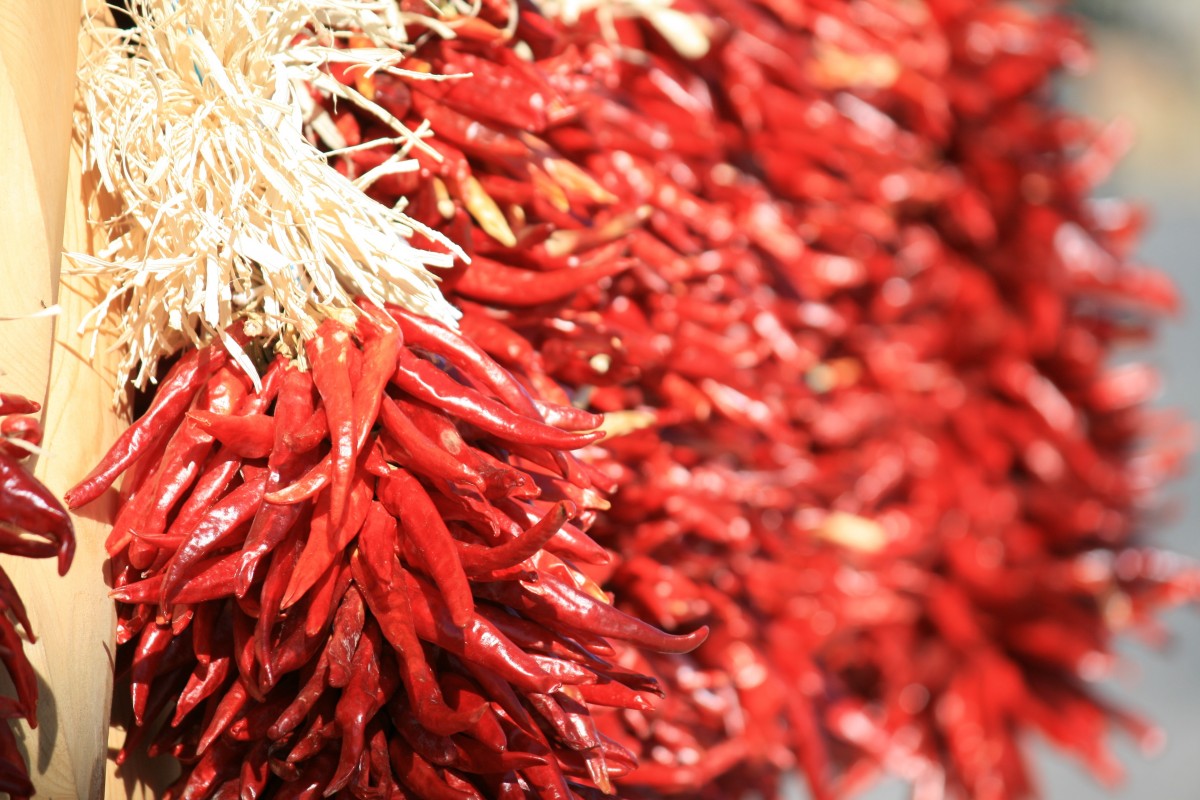
Tags: flower, food, spice, red, produce, vegetable, flowering plant